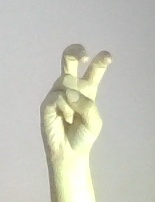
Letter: toot